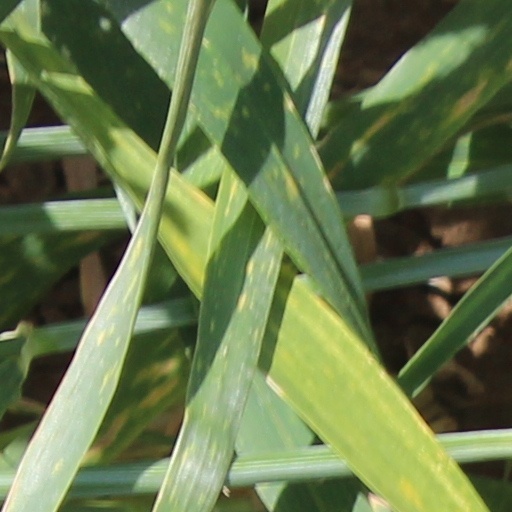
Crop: wheat